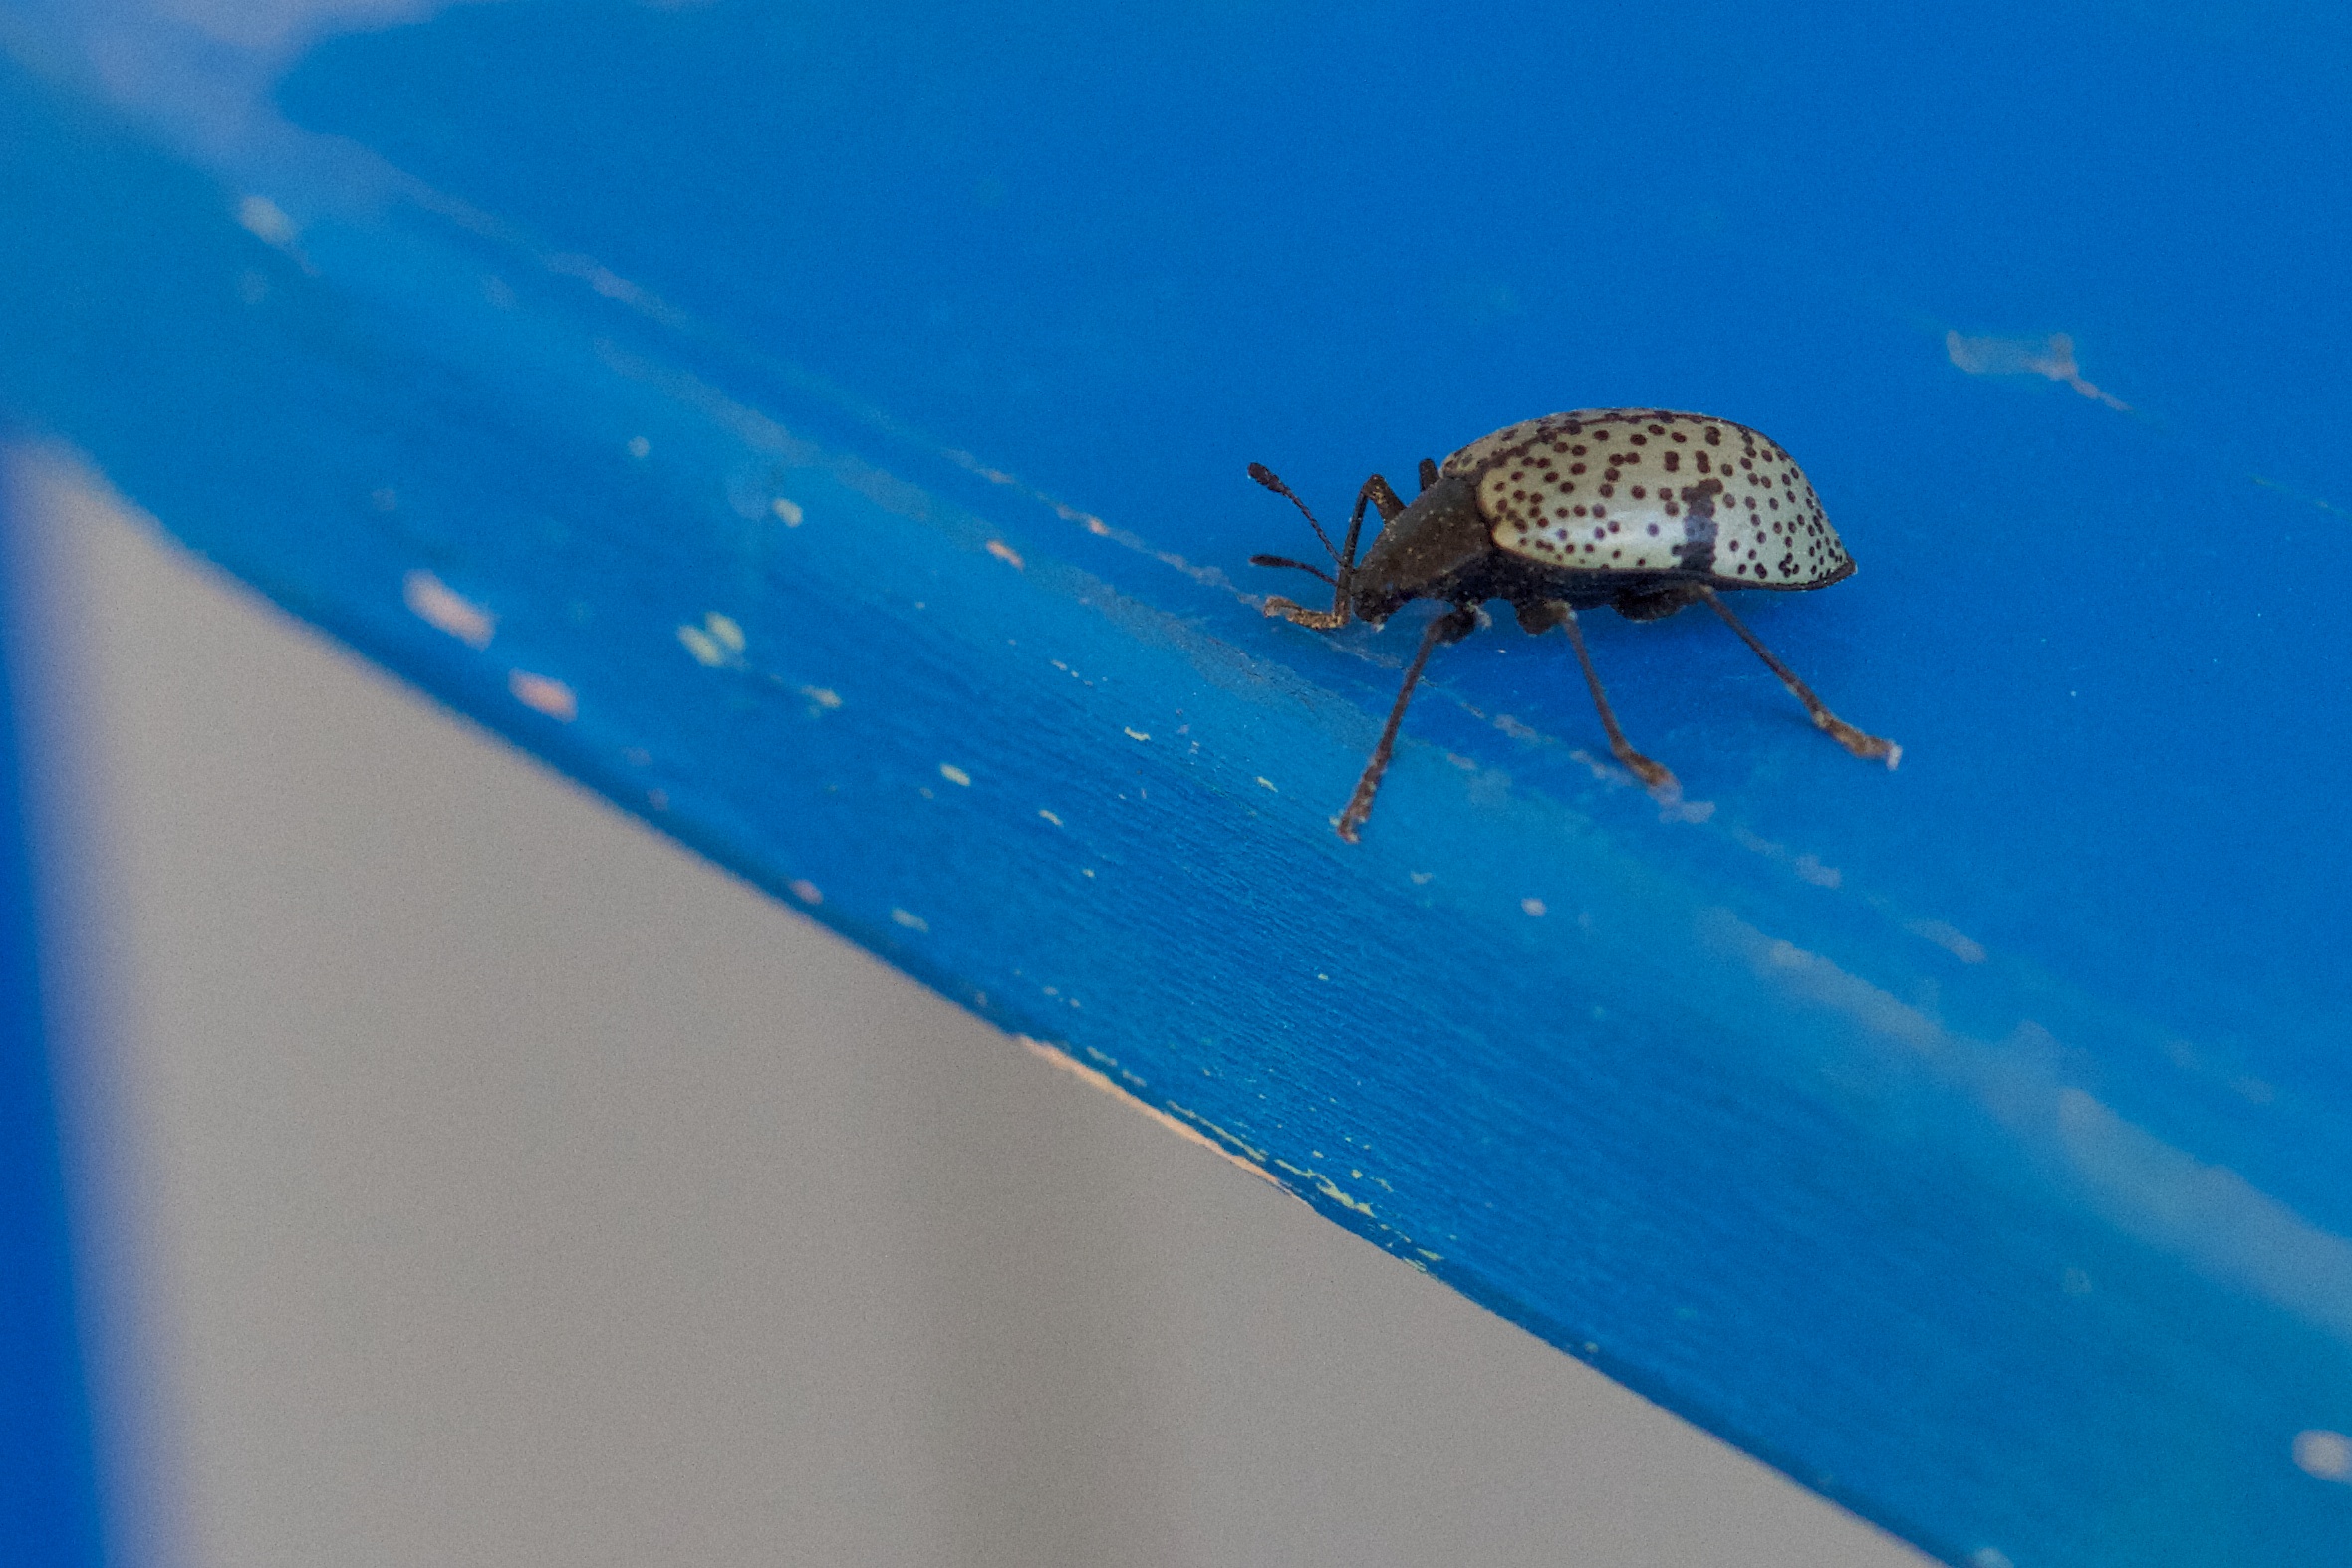
insect, biology, blue, fauna, invertebrate, macro photography